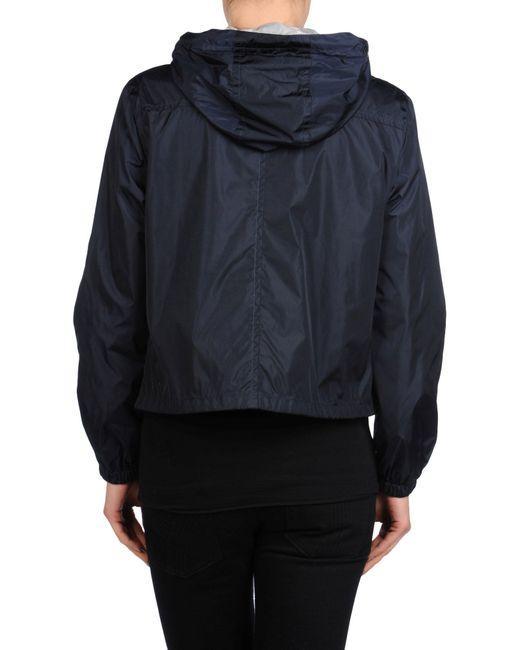
Schöne wasserdichte Jacke in schwarzer Farbe